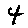
Label: 4